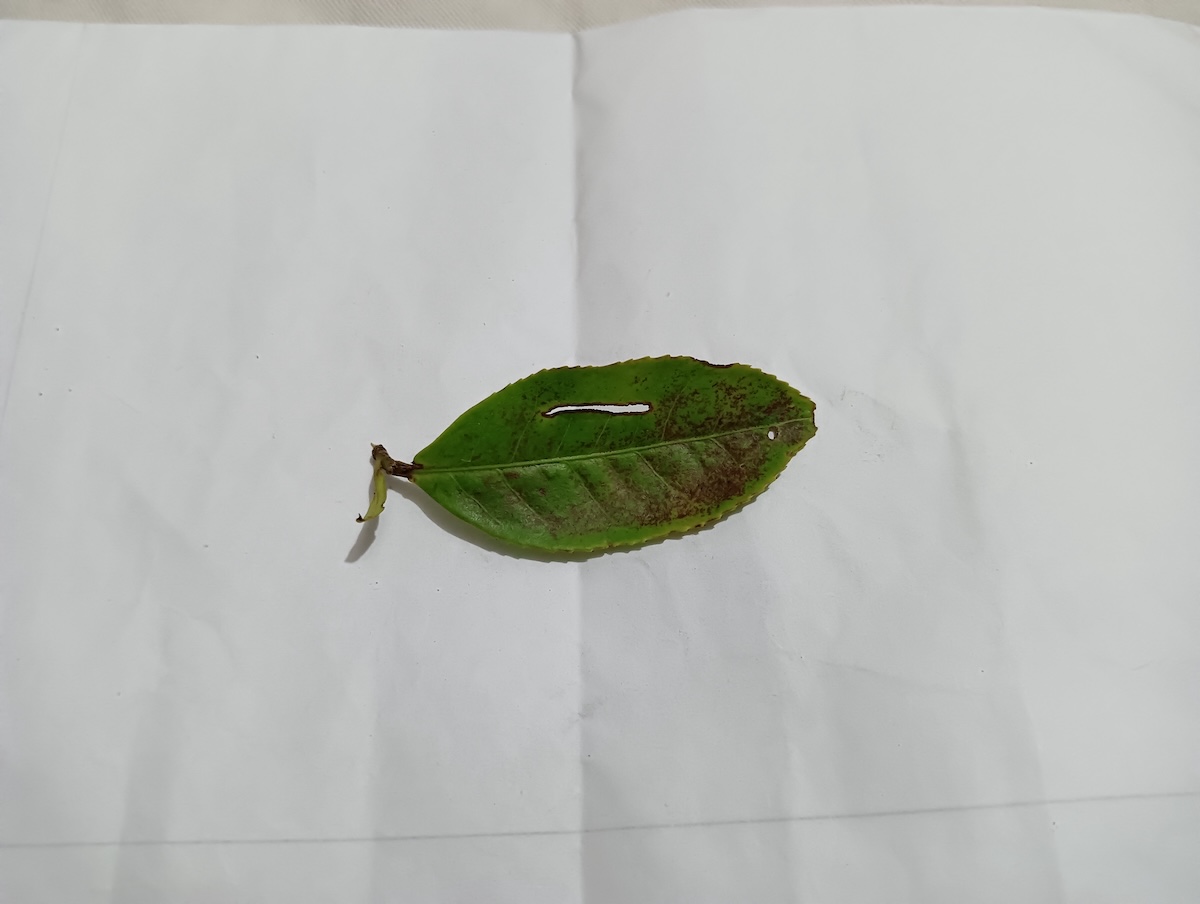
Label: Red spider